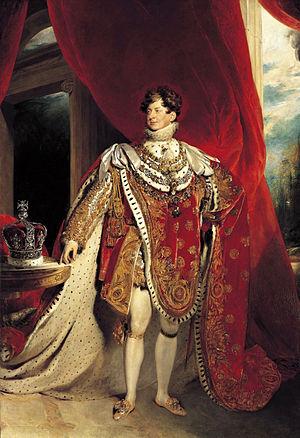
Chester Terrace est une rue de Londres.
Le King's College London est un prestigieux établissement d'enseignement supérieur britannique, situé à Londres. Fondé en 1829 par le roi George IV et le duc de Wellington, le King's College est l'une des plus anciennes et des plus riches universités anglaises. Cofondateur constitutif de l'Université de Londres, le King's College est également un membre fondateur du Russell Group, du Golden Triangle et se classe parmi les vingt meilleures universités au monde.